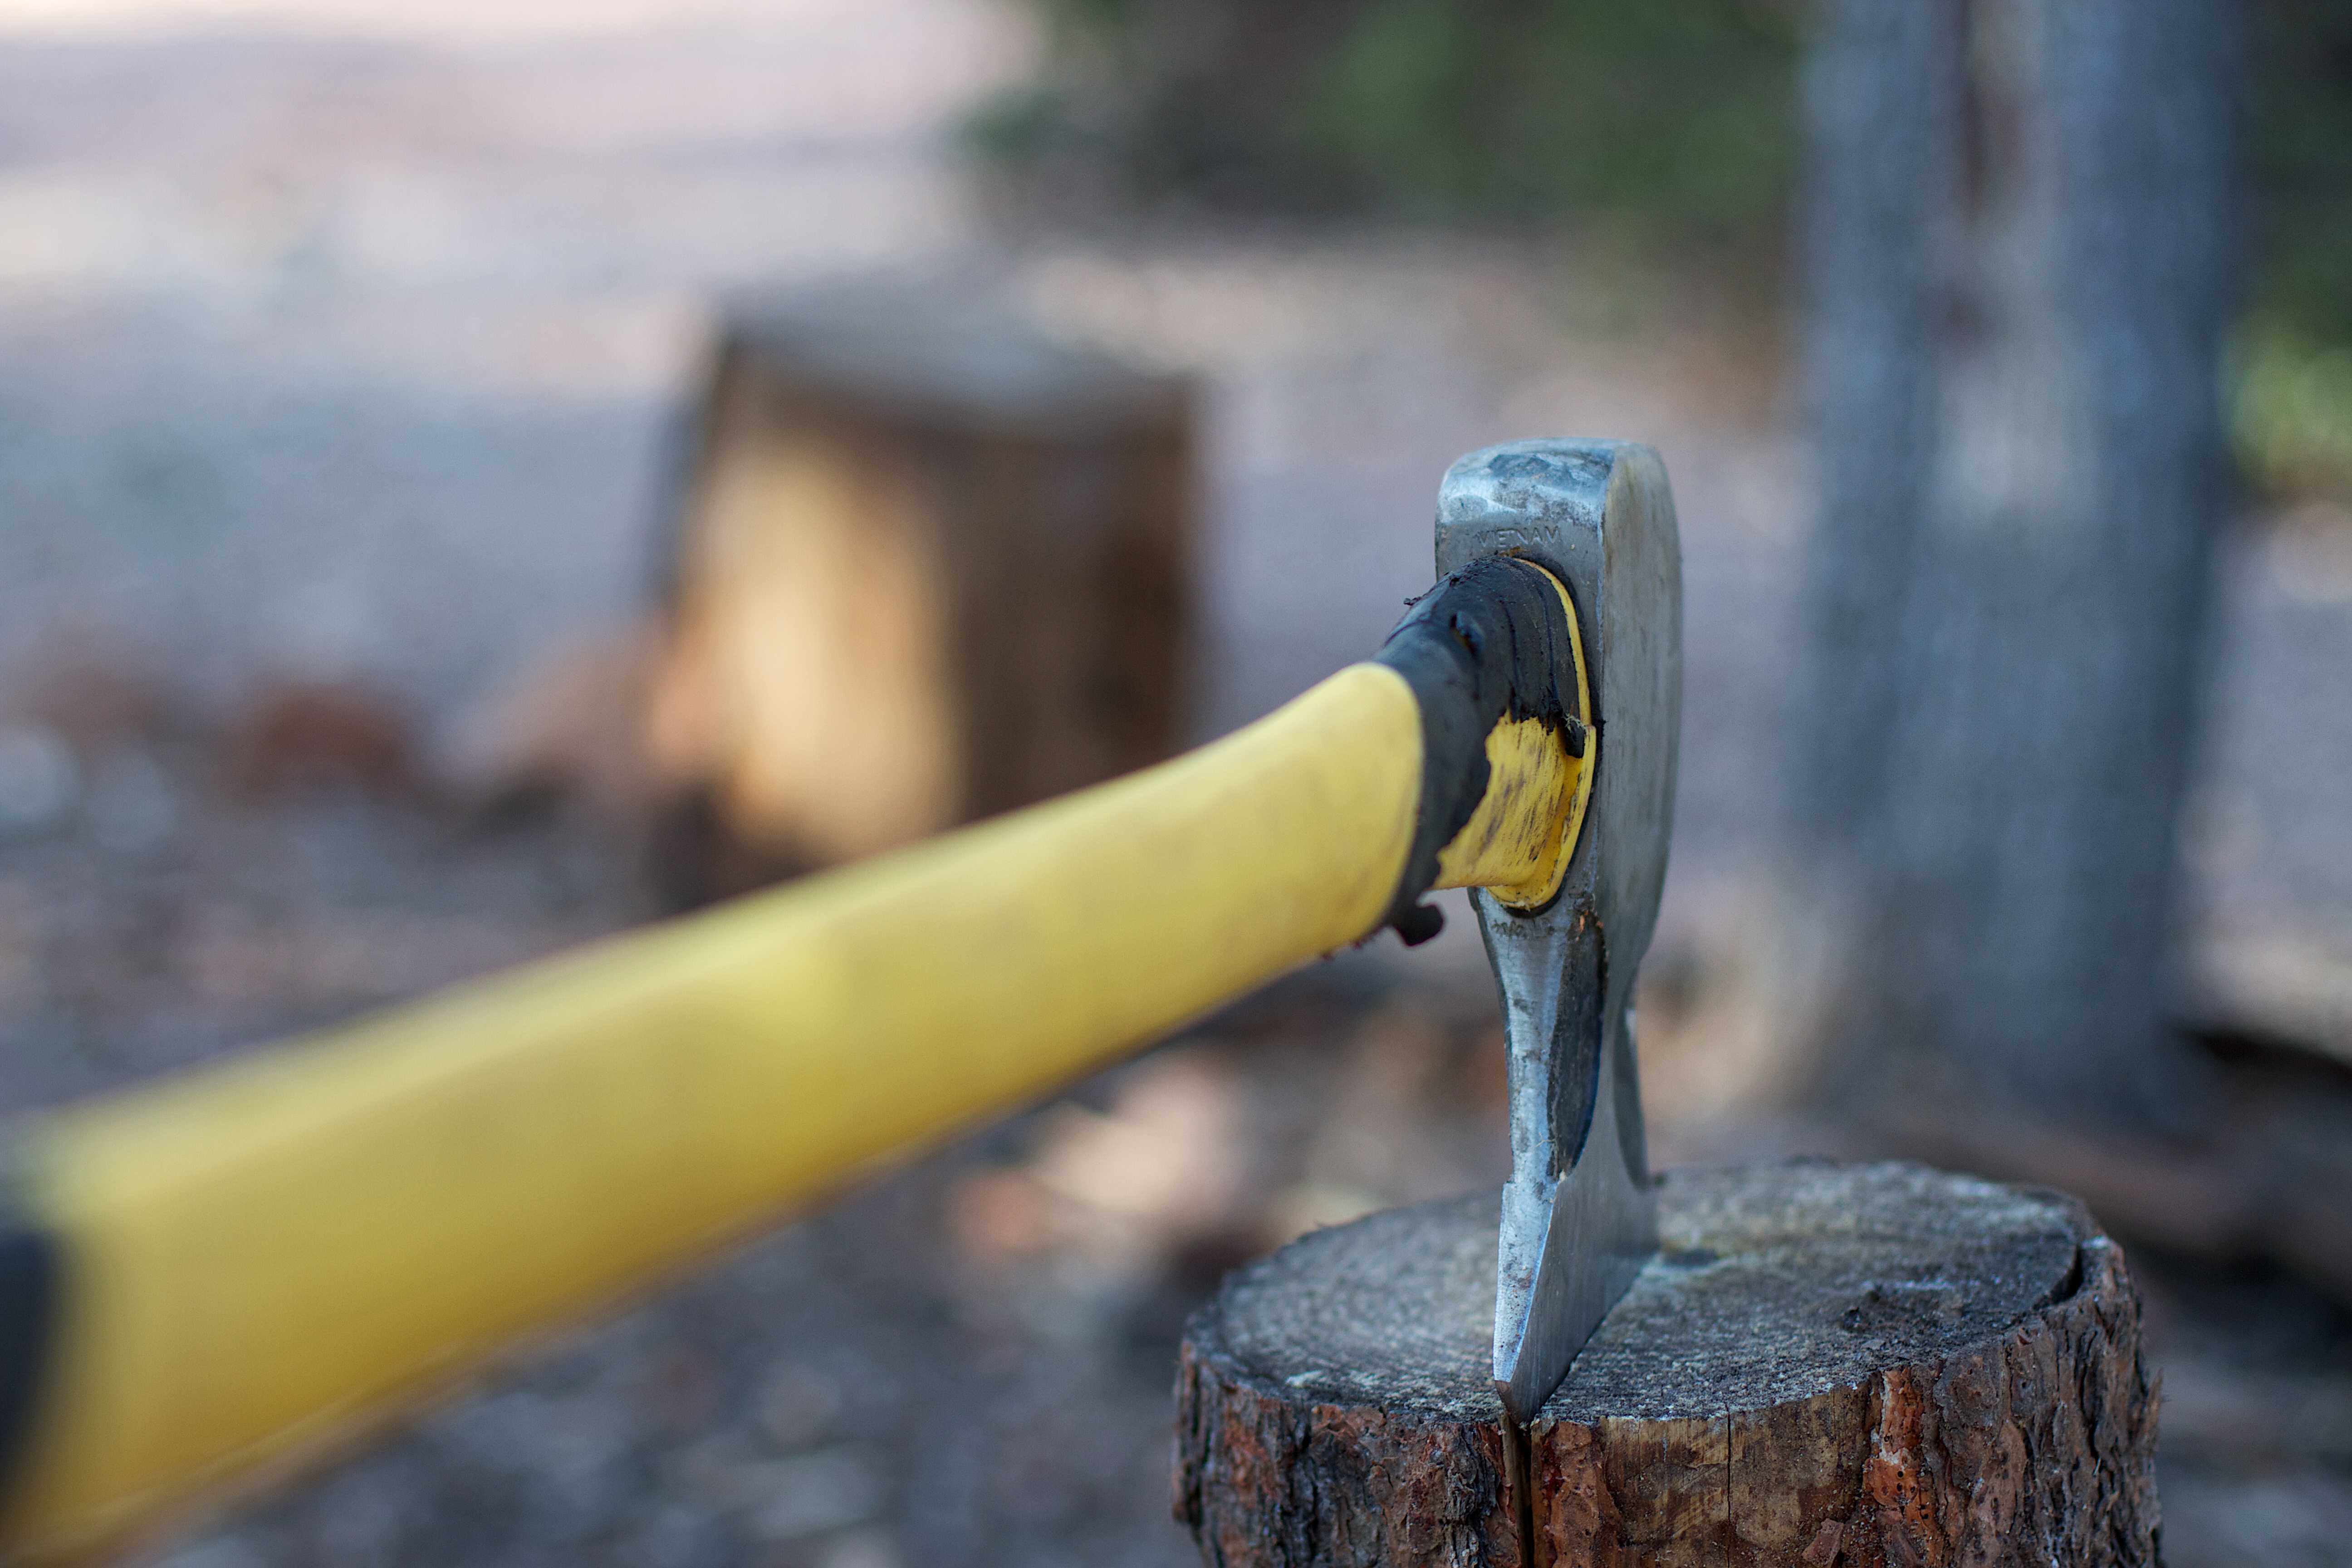
soil, yellow, axe, close up, 2013365